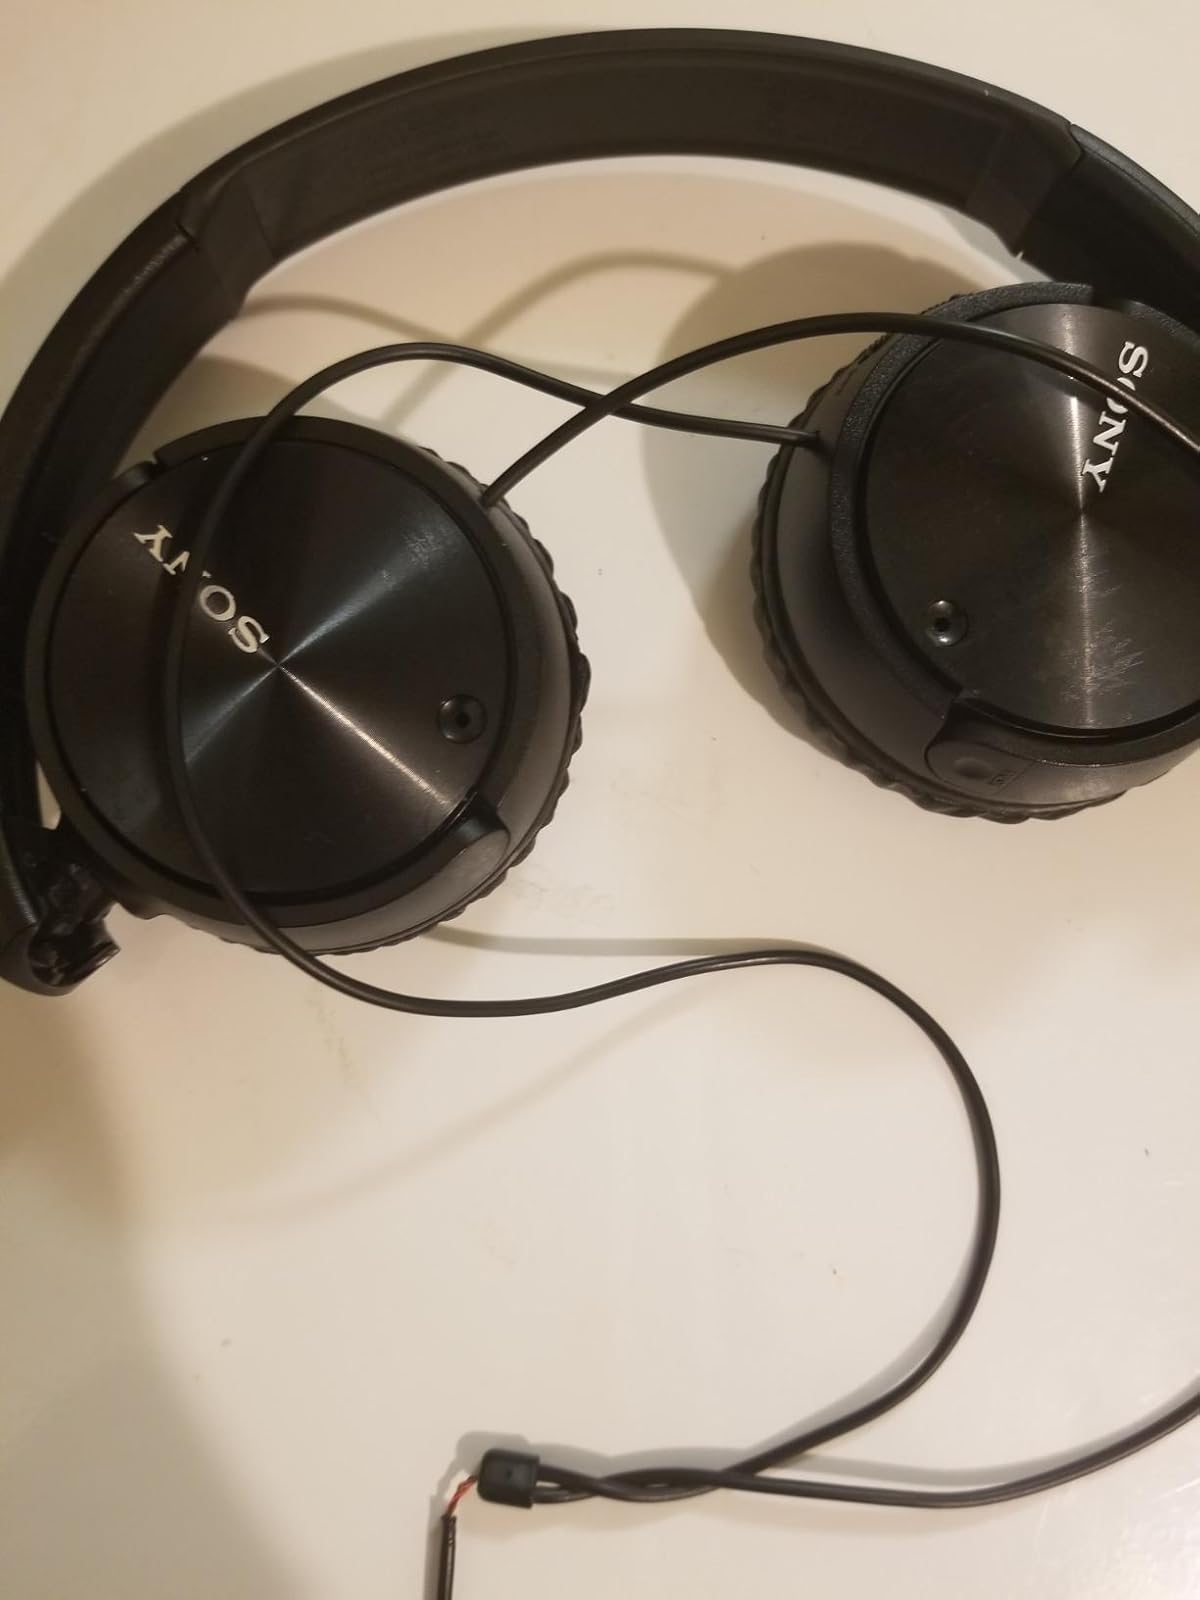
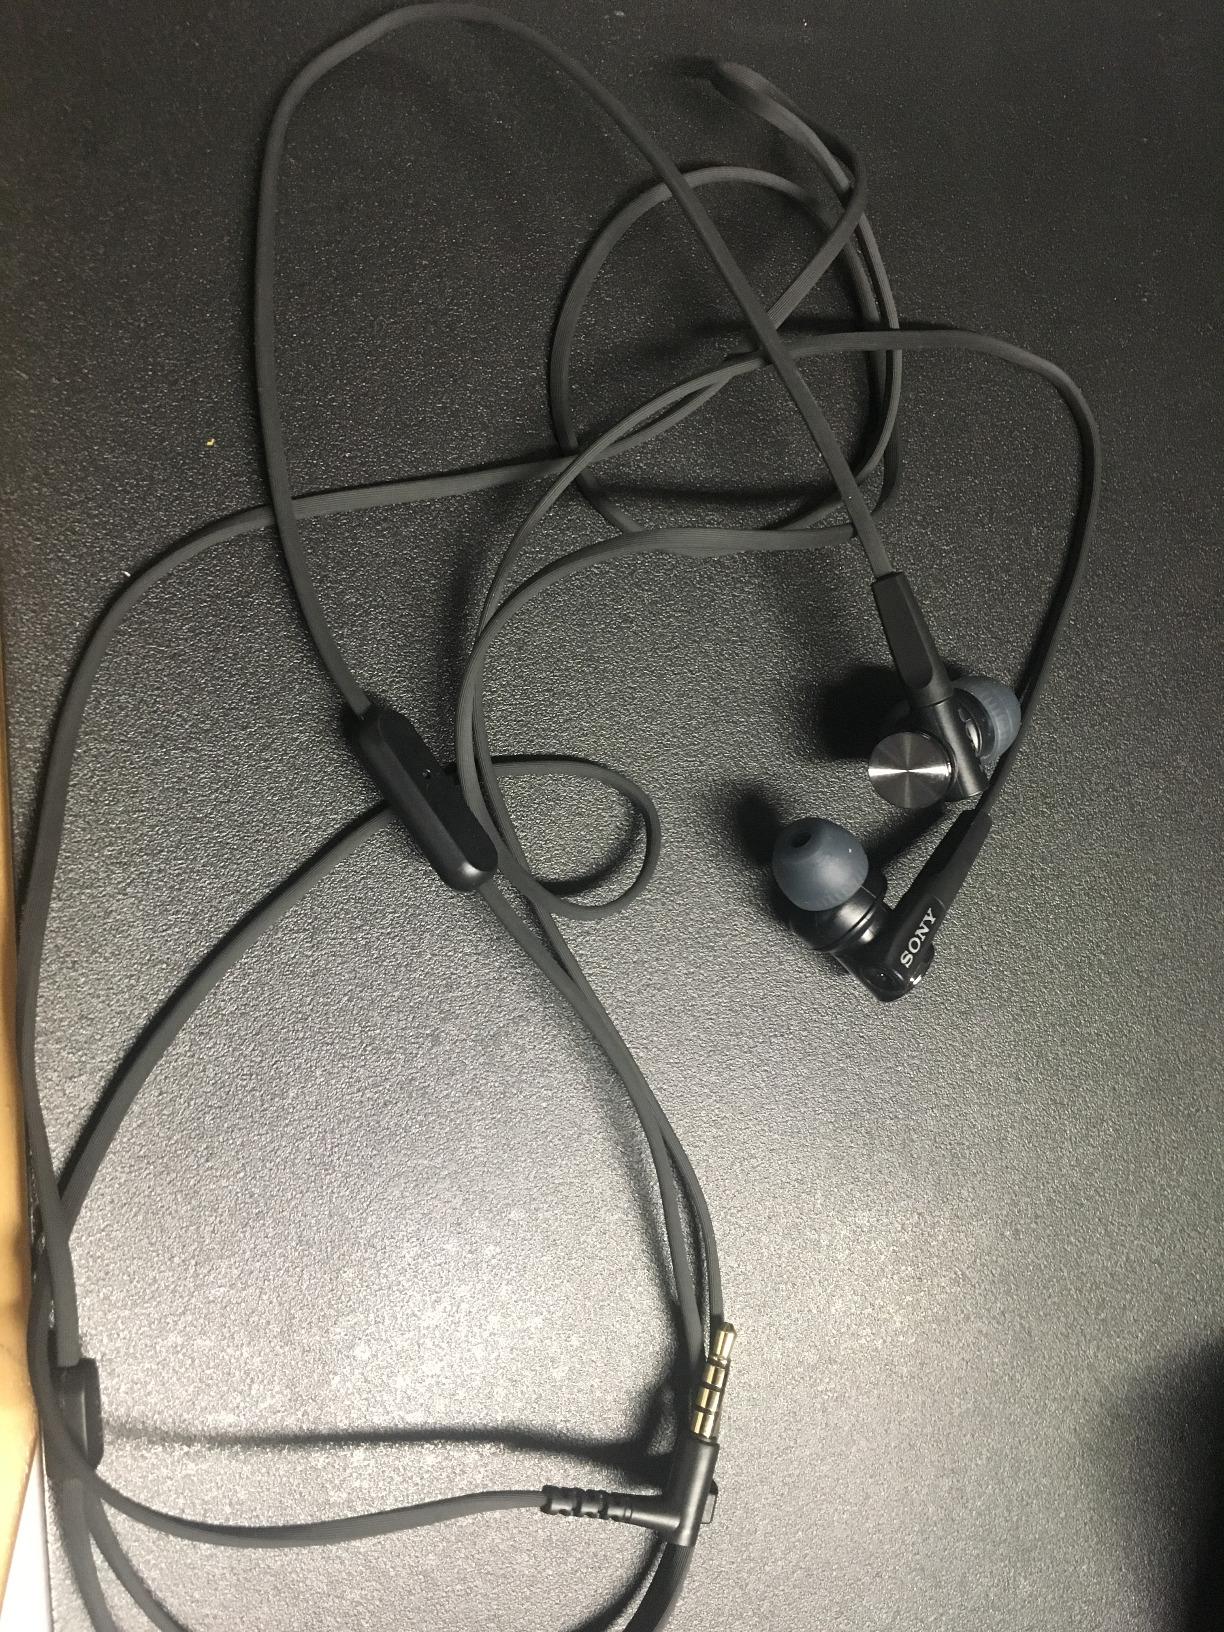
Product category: headphones
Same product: no